Cooper T38

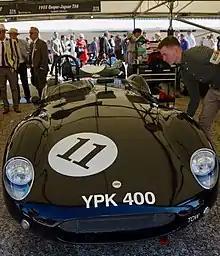
1955 Cooper-Jaguar T38

The Cooper T38, also known as the Cooper-Jaguar, is a lightweight sports car designed and developed by Cooper Cars for motor racing in 1955. It was entered in the 1955 24 Hours of Le Mans, being driven by Peter Whitehead and Graham Whitehead, but retired after only 3–4 hours due to engine problems and an oil leak. It did not score any wins in 1955, albeit with one podium at the end of the season. Between 1956 and 1962 it scored 9 wins and clinched 23 podium finishes, with six victories alone being achieved at the Silverstone and Goodwood Circuits. It is powered by the , 3.4-litre, "XK" engine, which was also used in many Jaguar sports cars.